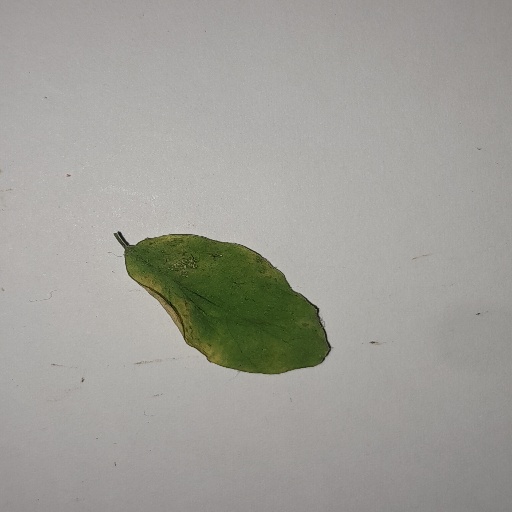
Species: Sojina
Leaf condition: Yellow Leaf